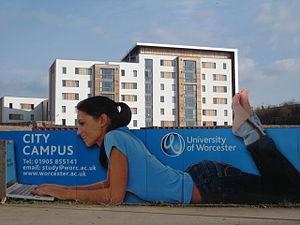
L'université de Worcester est une université nationale anglaise, située à Worcester. Fondée en 1946 sous le nom de Worcester College of Higher Education, elle a acquis en 2005 son statut d'université.